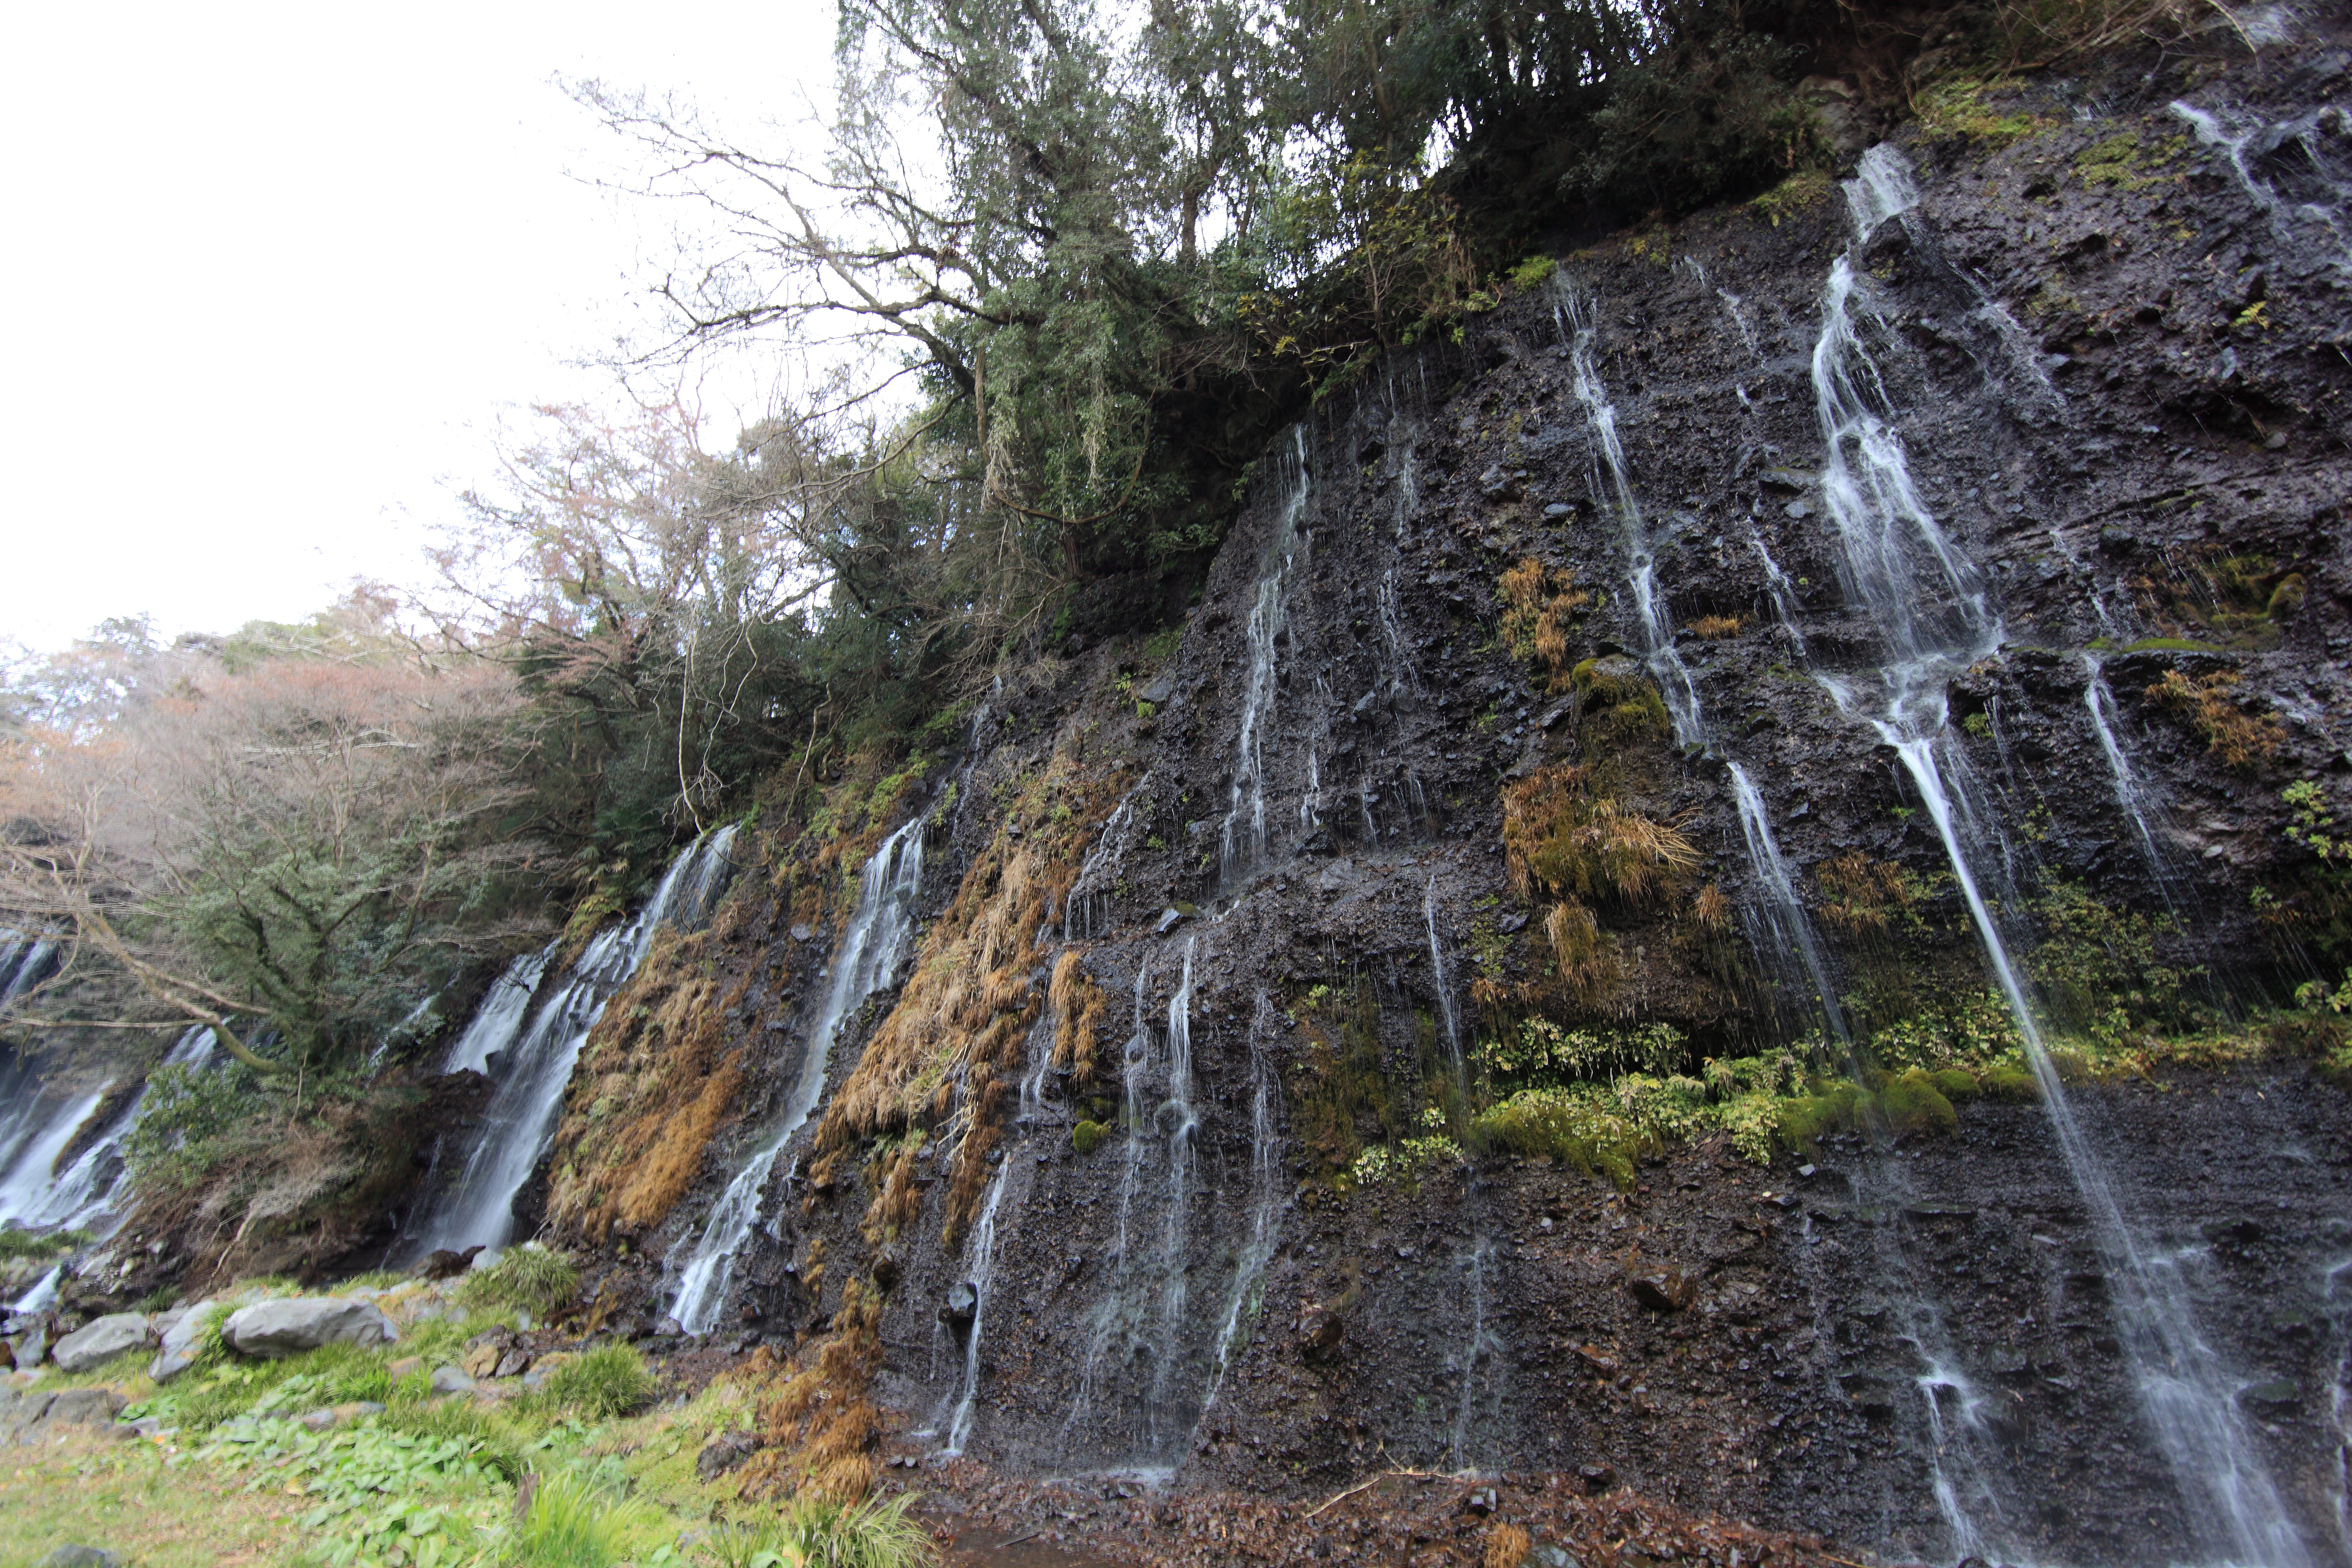
rock, waterfall, formation, cliff, high, terrain, geology, 5d, hires, markii, water feature, hi, res, resolution, shiraitonotaki, shiraito, geological phenomenon